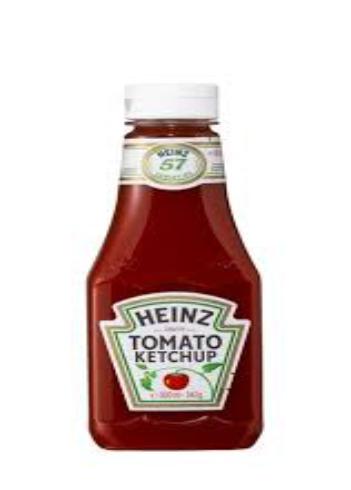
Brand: Heinz Tomato Ketchup
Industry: Food